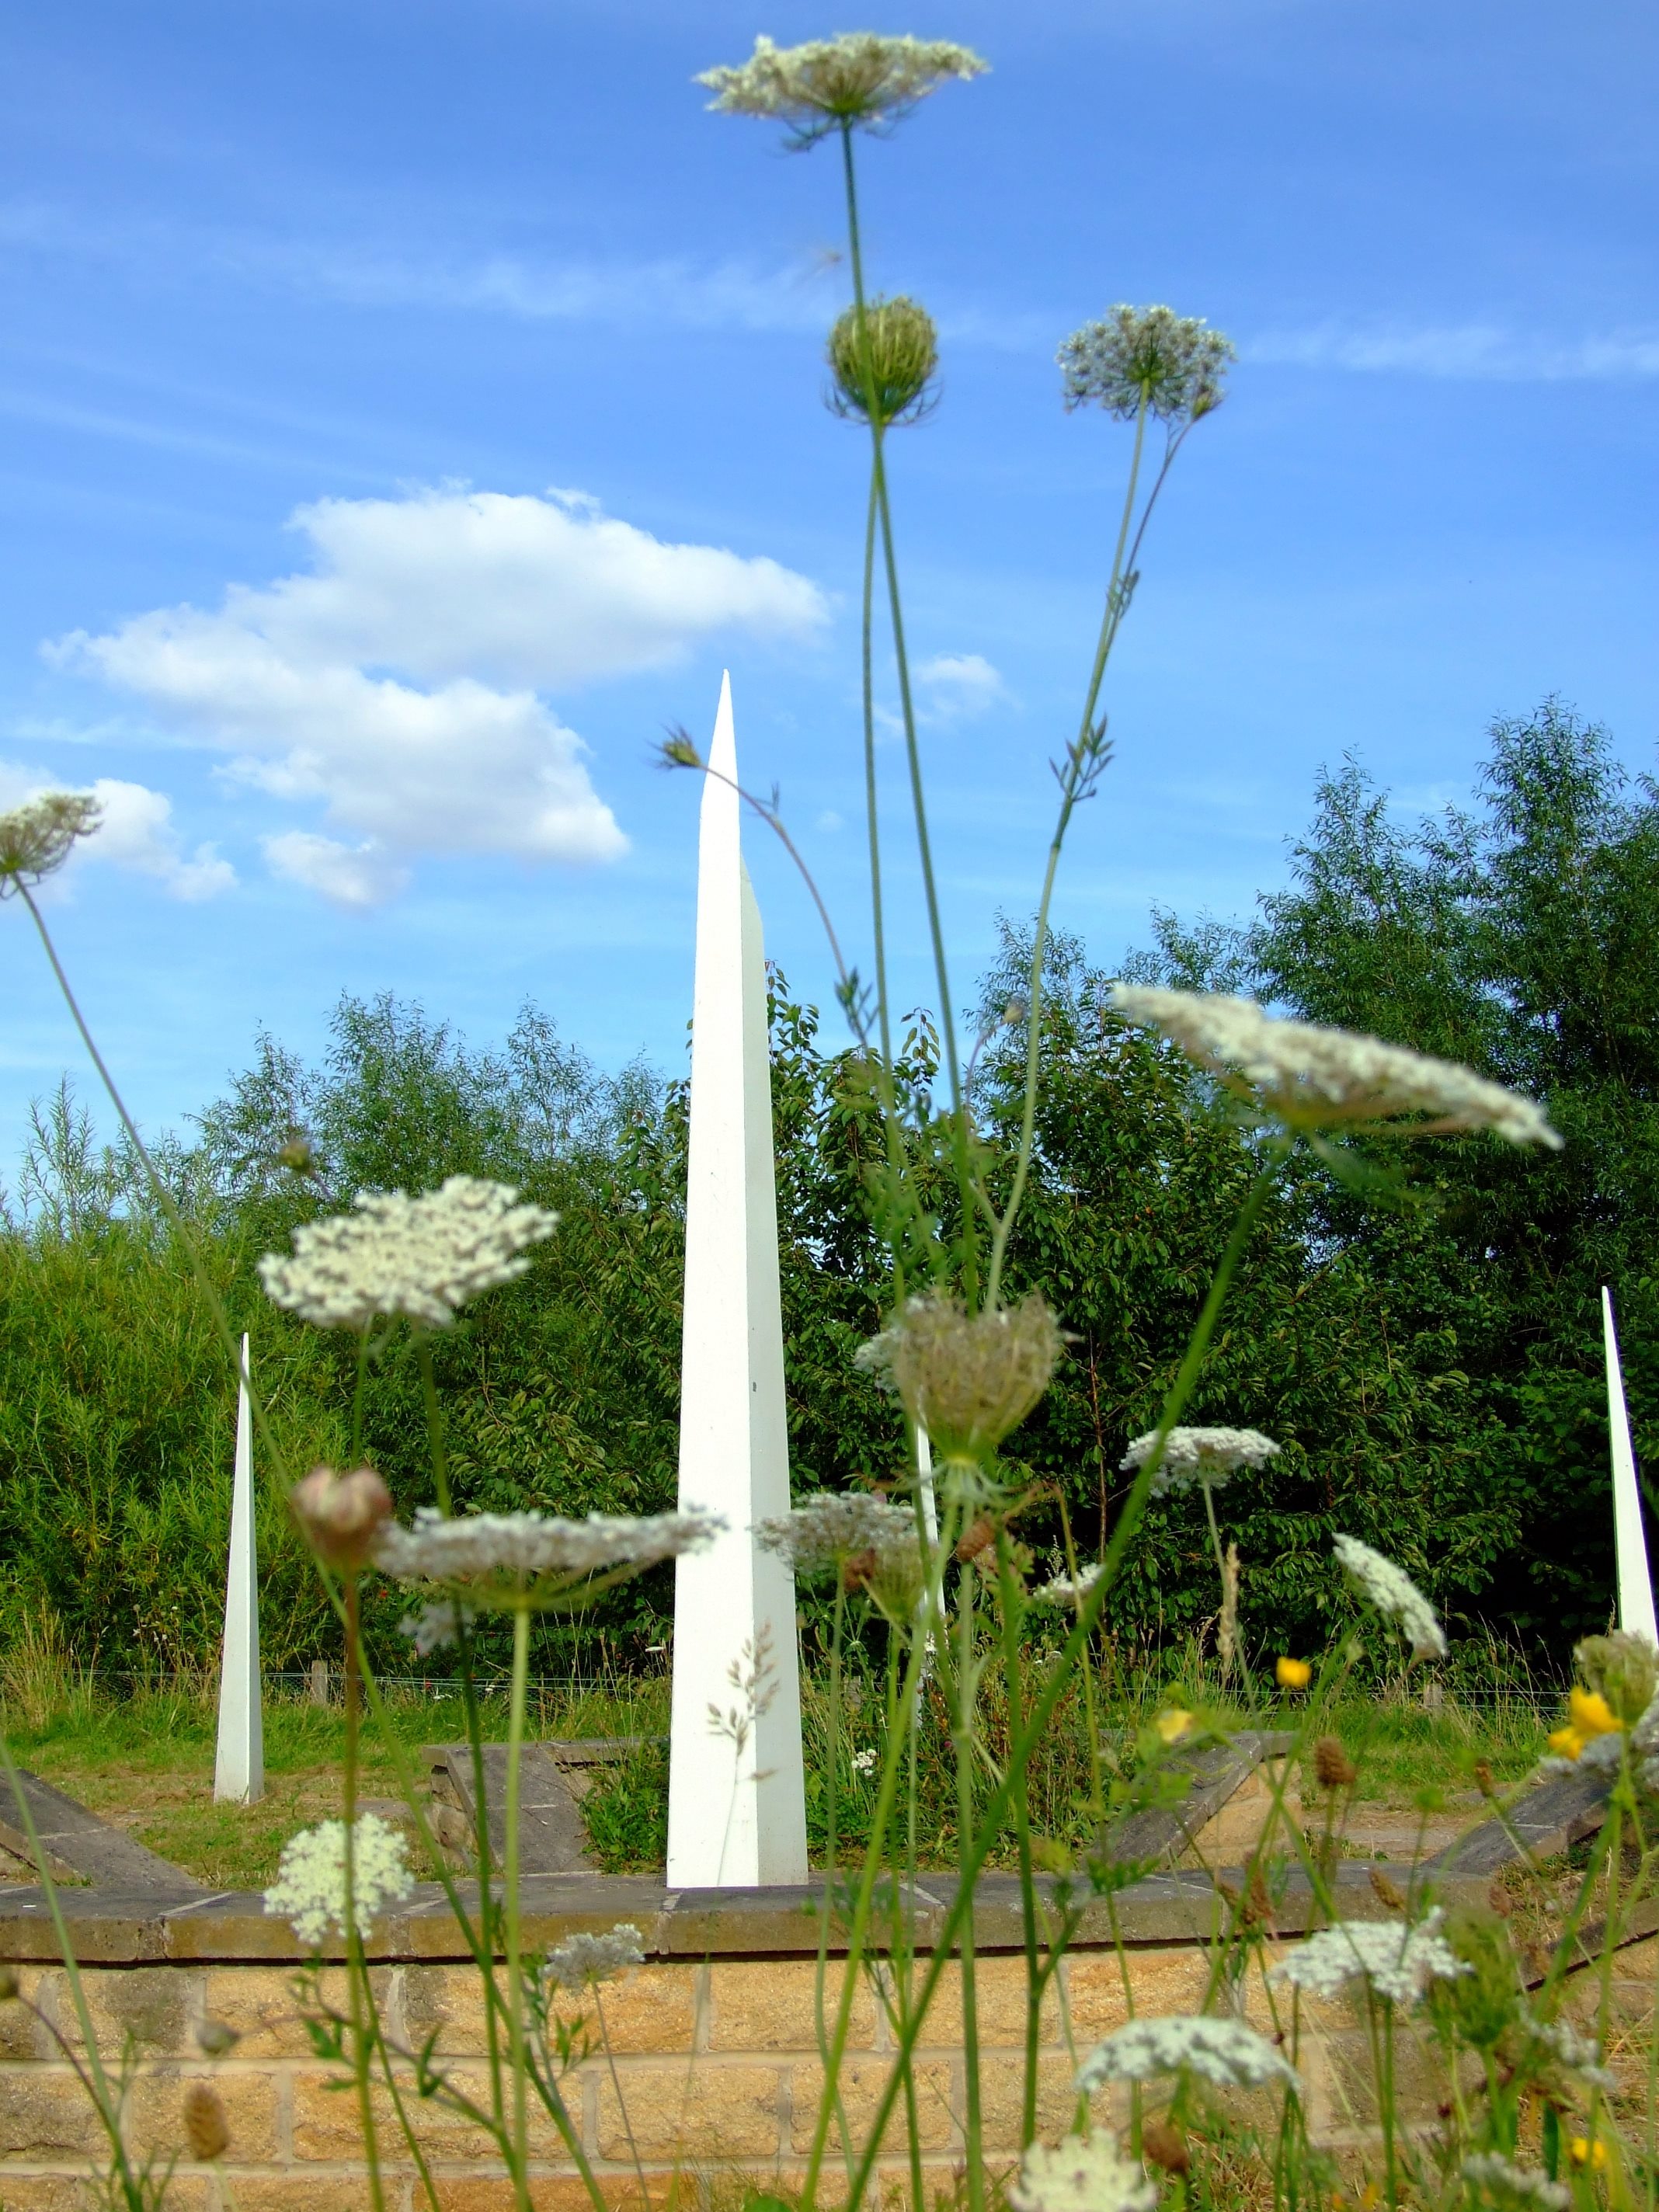
plant, flower, wind, street light, garden, memorials, arecales